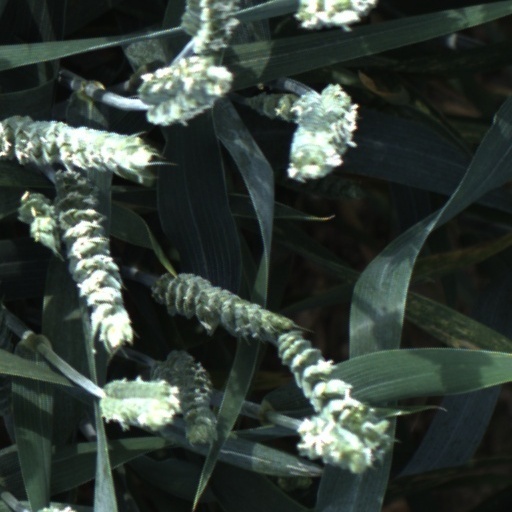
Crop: wheat